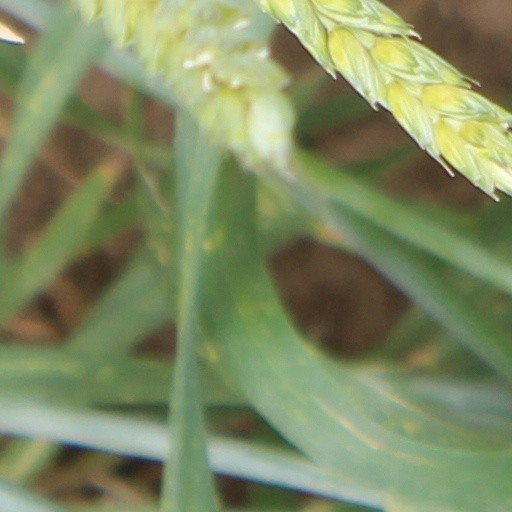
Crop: wheat